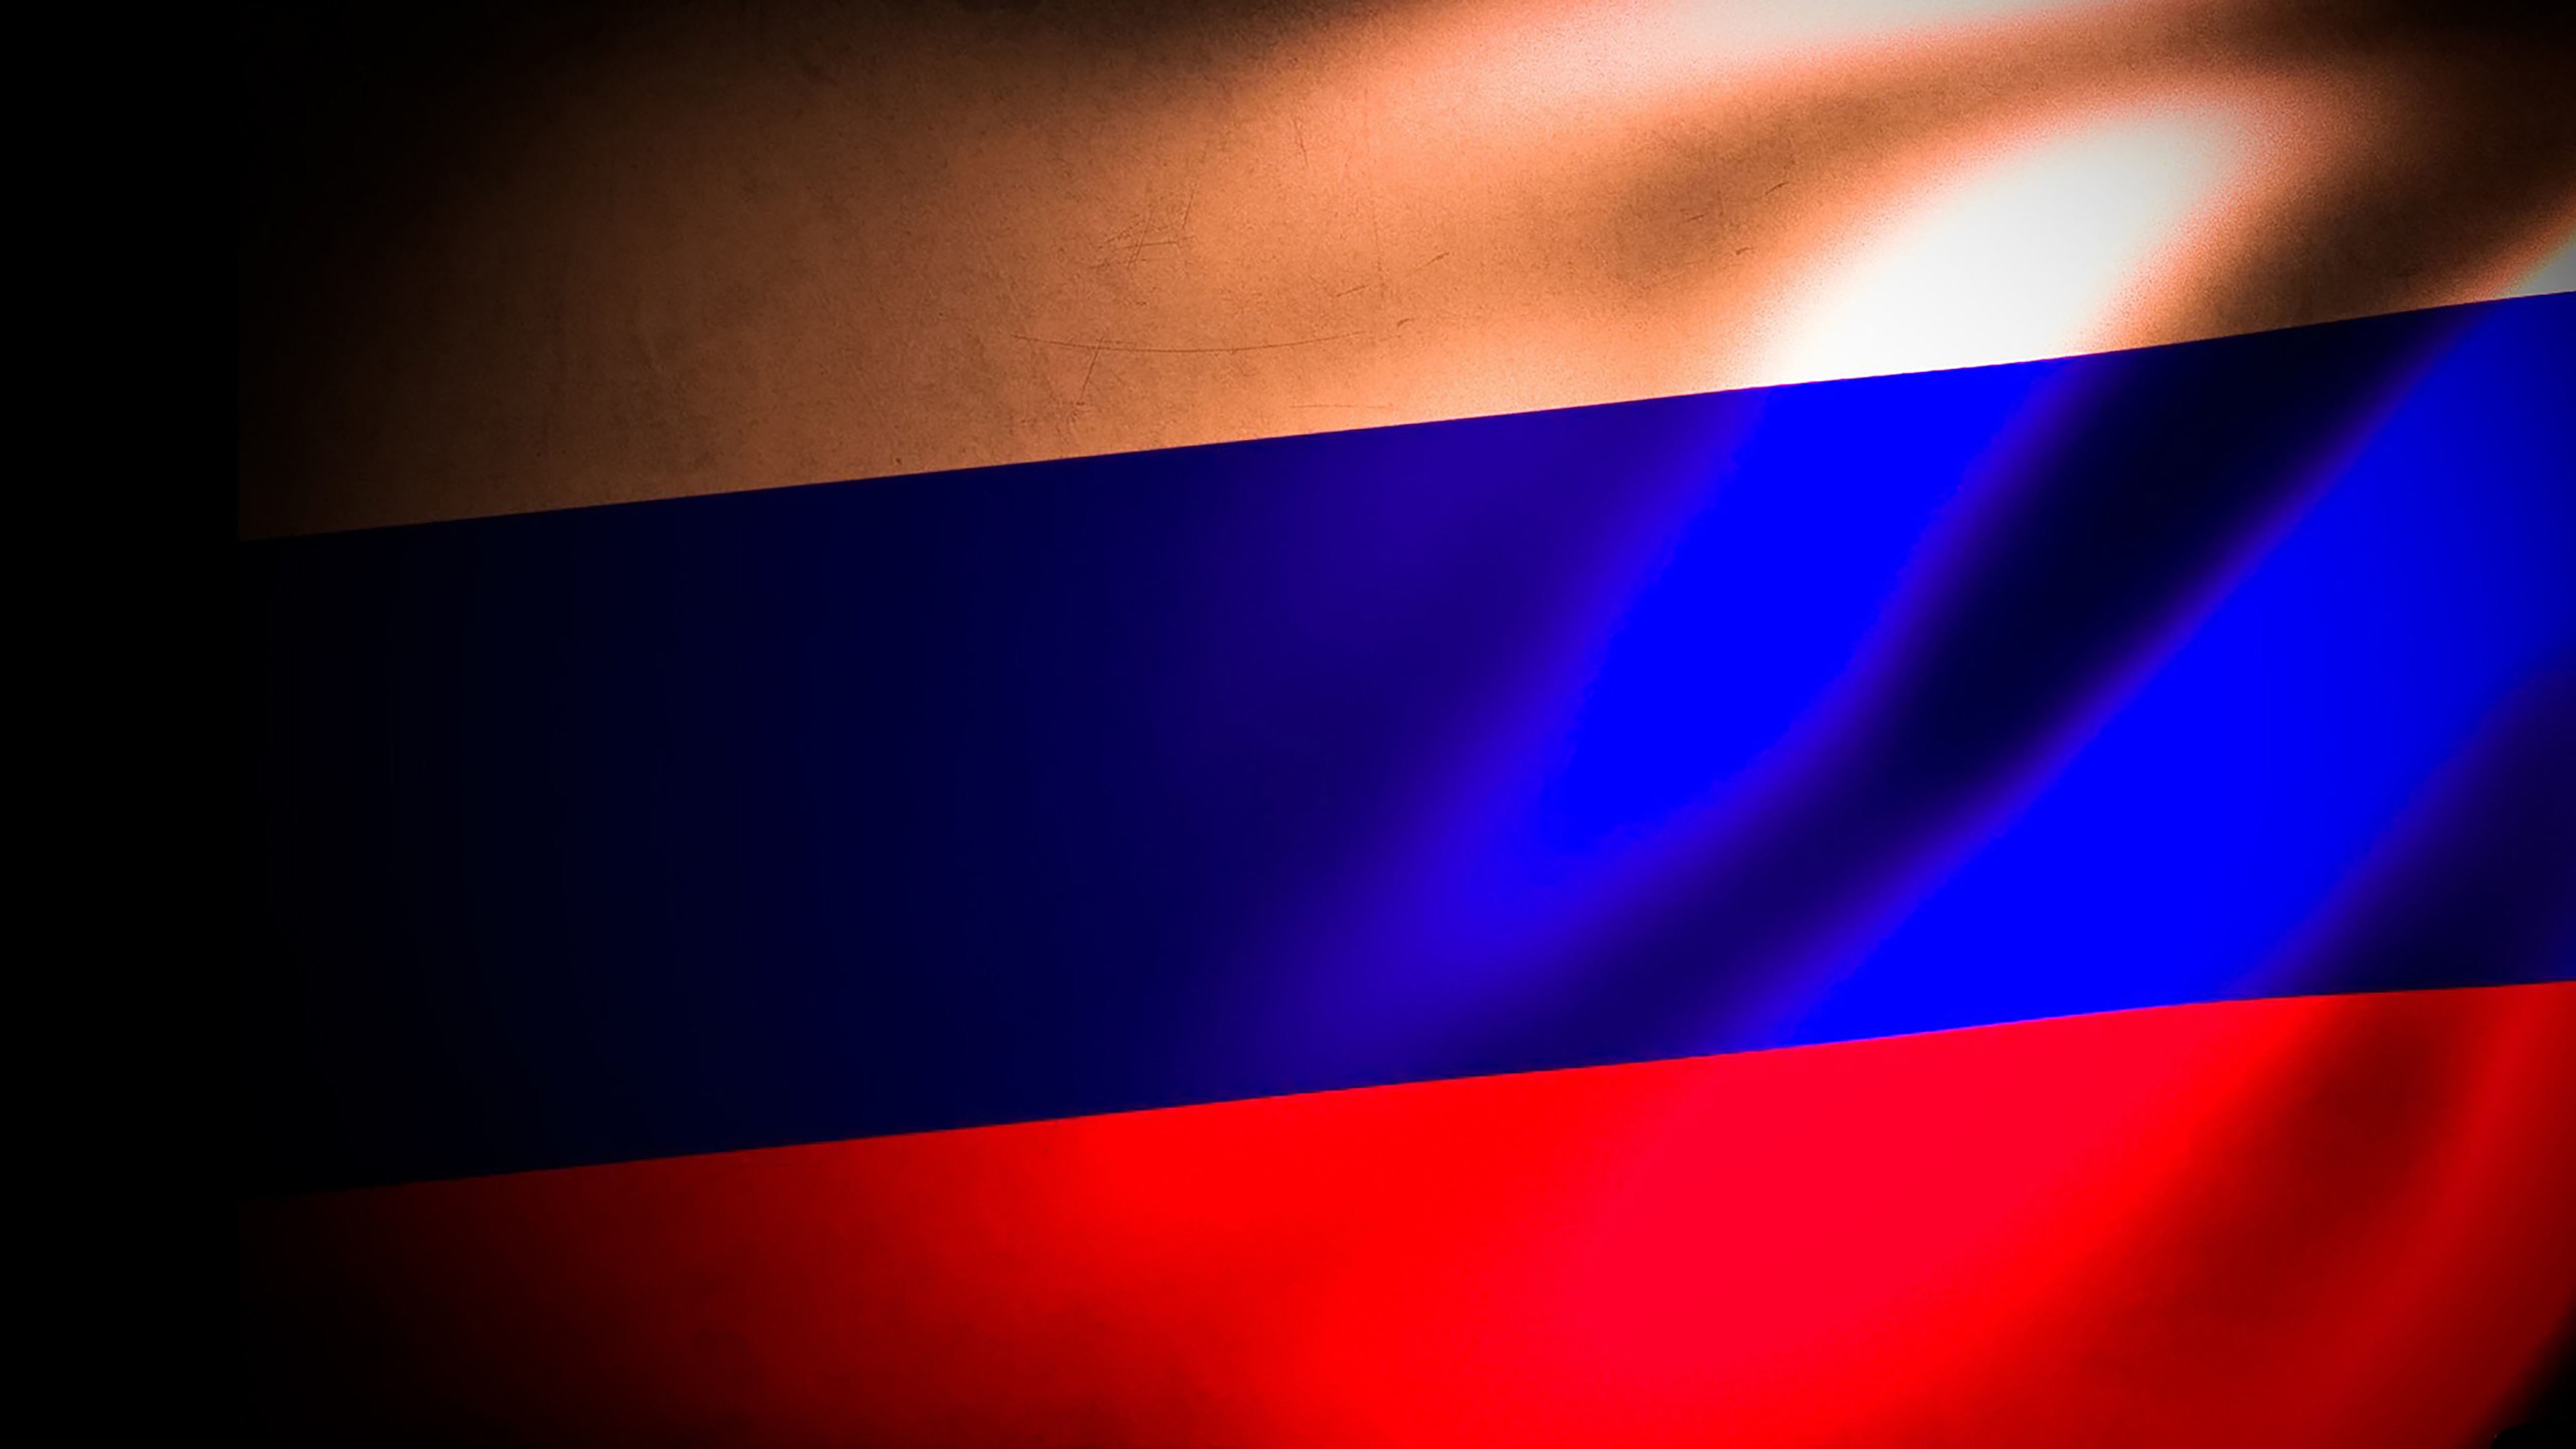
light, sun, sunlight, atmosphere, line, red, color, flame, darkness, blue, circle, close up, organ, shape, macro photography, computer wallpaper